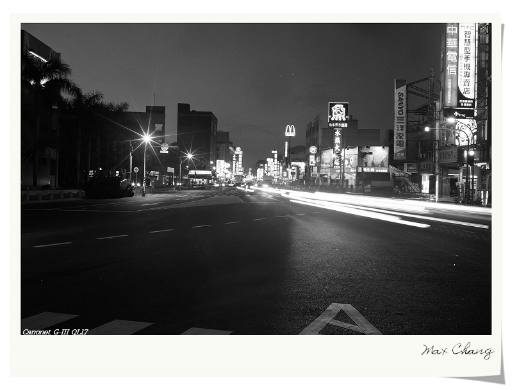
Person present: No